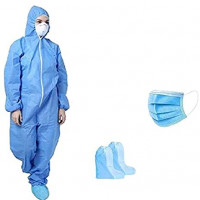
Objects detected:
Mask
Mask
Coverall